University of Trieste

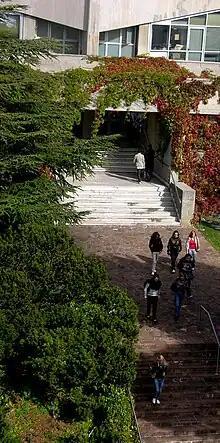
Faculty of Engineering

These are the 10 departments into which the university is divided on the basis of the major reorganisation of the university's academic structure which took place in 2010: